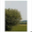
Label: willow_tree